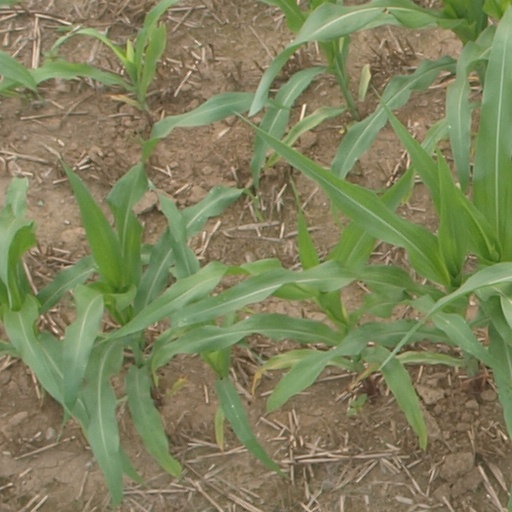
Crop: maize; corn